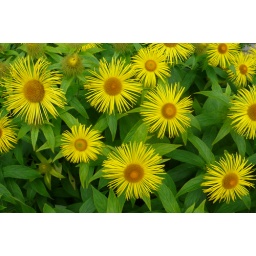
Bright yellow flowers in Glenveagh.